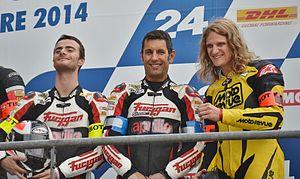
Adrien Chareyre, Soheil Ayari et Bertrand Gold sur le podium des 24 Heures Moto 2014.
Soheil Ayari, né le 5 avril 1970 à Aix-les-Bains, est un pilote automobile français de père iranien et de mère française, spécialisé dans les courses d'endurance et les courses de Grand tourisme. Il est septuple champion de France : 1994, 1996, 2002, 2004, 2005, 2006 et 2007, vainqueur de l'édition 1997 du Grand Prix de Macao en Formule 3 et a remporté 3 championnats internationaux.